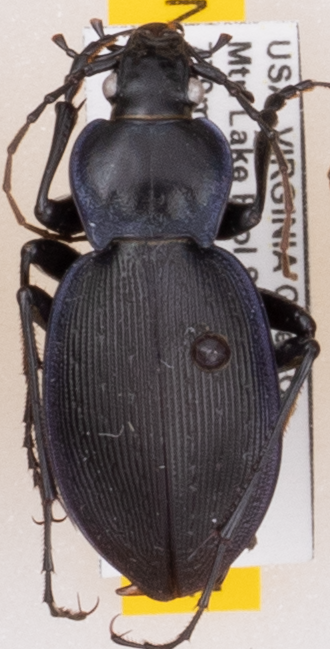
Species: Carabus goryi
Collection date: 2022-07-12
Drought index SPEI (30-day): -0.348
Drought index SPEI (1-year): -0.9
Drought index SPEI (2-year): -0.39